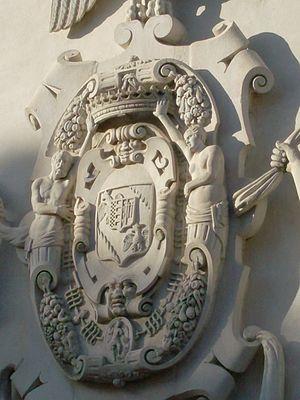
Cornelio Bentivoglio est un condottiere né à Ferrare vers 1519 et mort dans la même ville le 26 mai 1585.